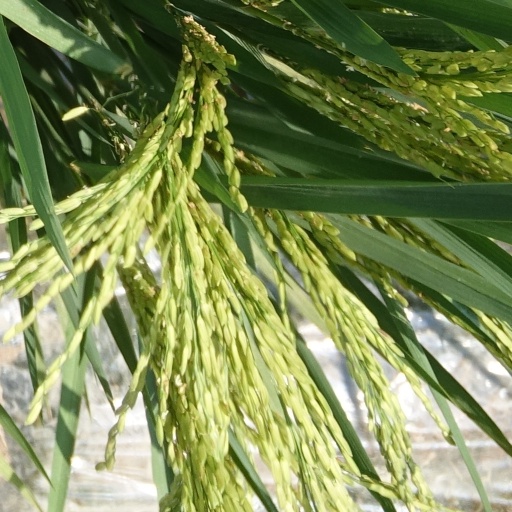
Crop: rice